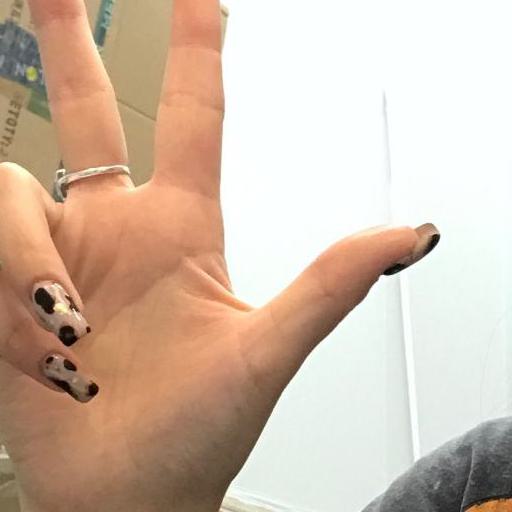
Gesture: three2